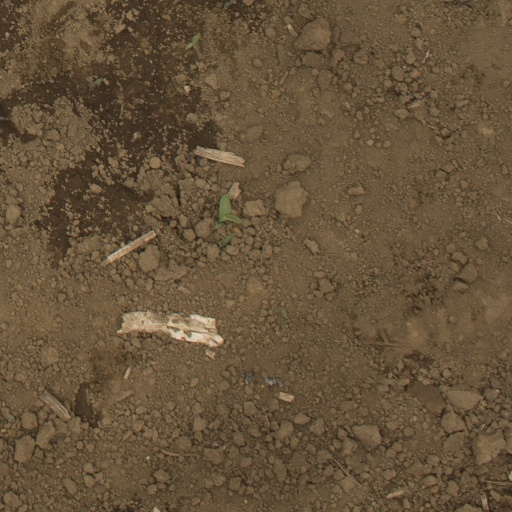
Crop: Jerusalem artichoke